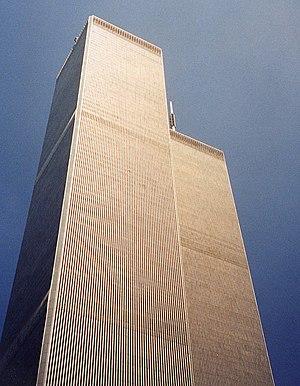
Le World Trade Center de la ville de New York est un complexe composé d'immeubles d'affaires situé dans le quartier de Lower Manhattan, aux États-Unis. Conçu par l'architecte Minoru Yamasaki et développé par la Port Authority of New York and New Jersey, il a été inauguré le mercredi 4 avril 1973.